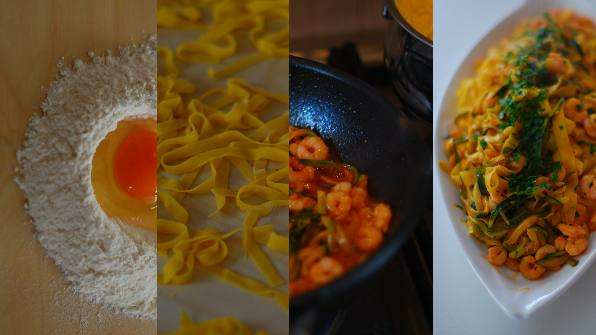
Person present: No